Broadway (Manhattan)

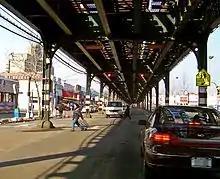
Broadway under the IRT Broadway–Seventh Avenue Line's elevated structure in The Bronx

At the southwest corner of Central Park, Broadway crosses Eighth Avenue (called Central Park West north of 59th Street) at West 59th Street and Columbus Circle; on the site of the former New York Coliseum convention center is the new shopping center at the foot of the Time Warner Center, headquarters of Time Warner. From Columbus Circle northward, Broadway becomes a wide boulevard to 169th Street; it retains landscaped center islands that separate northbound from southbound traffic. The medians are a vestige of the central mall of "The Boulevard" that had become the spine of the Upper West Side, and many of these contain public seating.